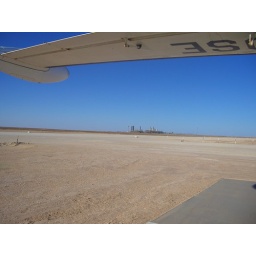
Beyond the 'runway' I spy the office in the distance, Kechba gas plant and very little else.